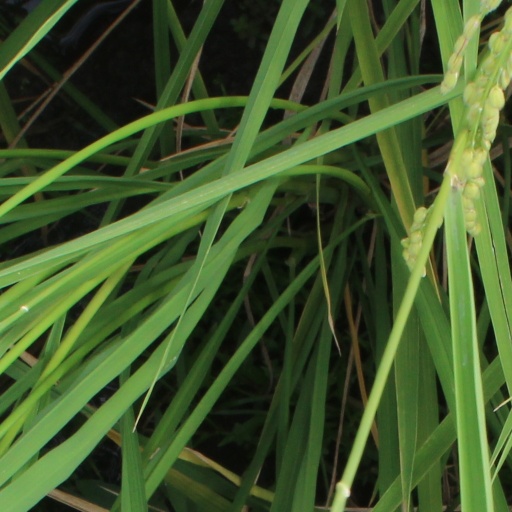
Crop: rice